Bolo fiado

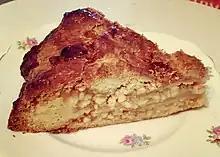

Bolo Fiado, or Bolo Folhado, is a Sri Lankan laminated/layer cake. It is made of sweet pastry layers, alternating with a cashew nut, sugar and rose water filling. It has the appearance of a thick Mille-feuille or large Danish pastry.